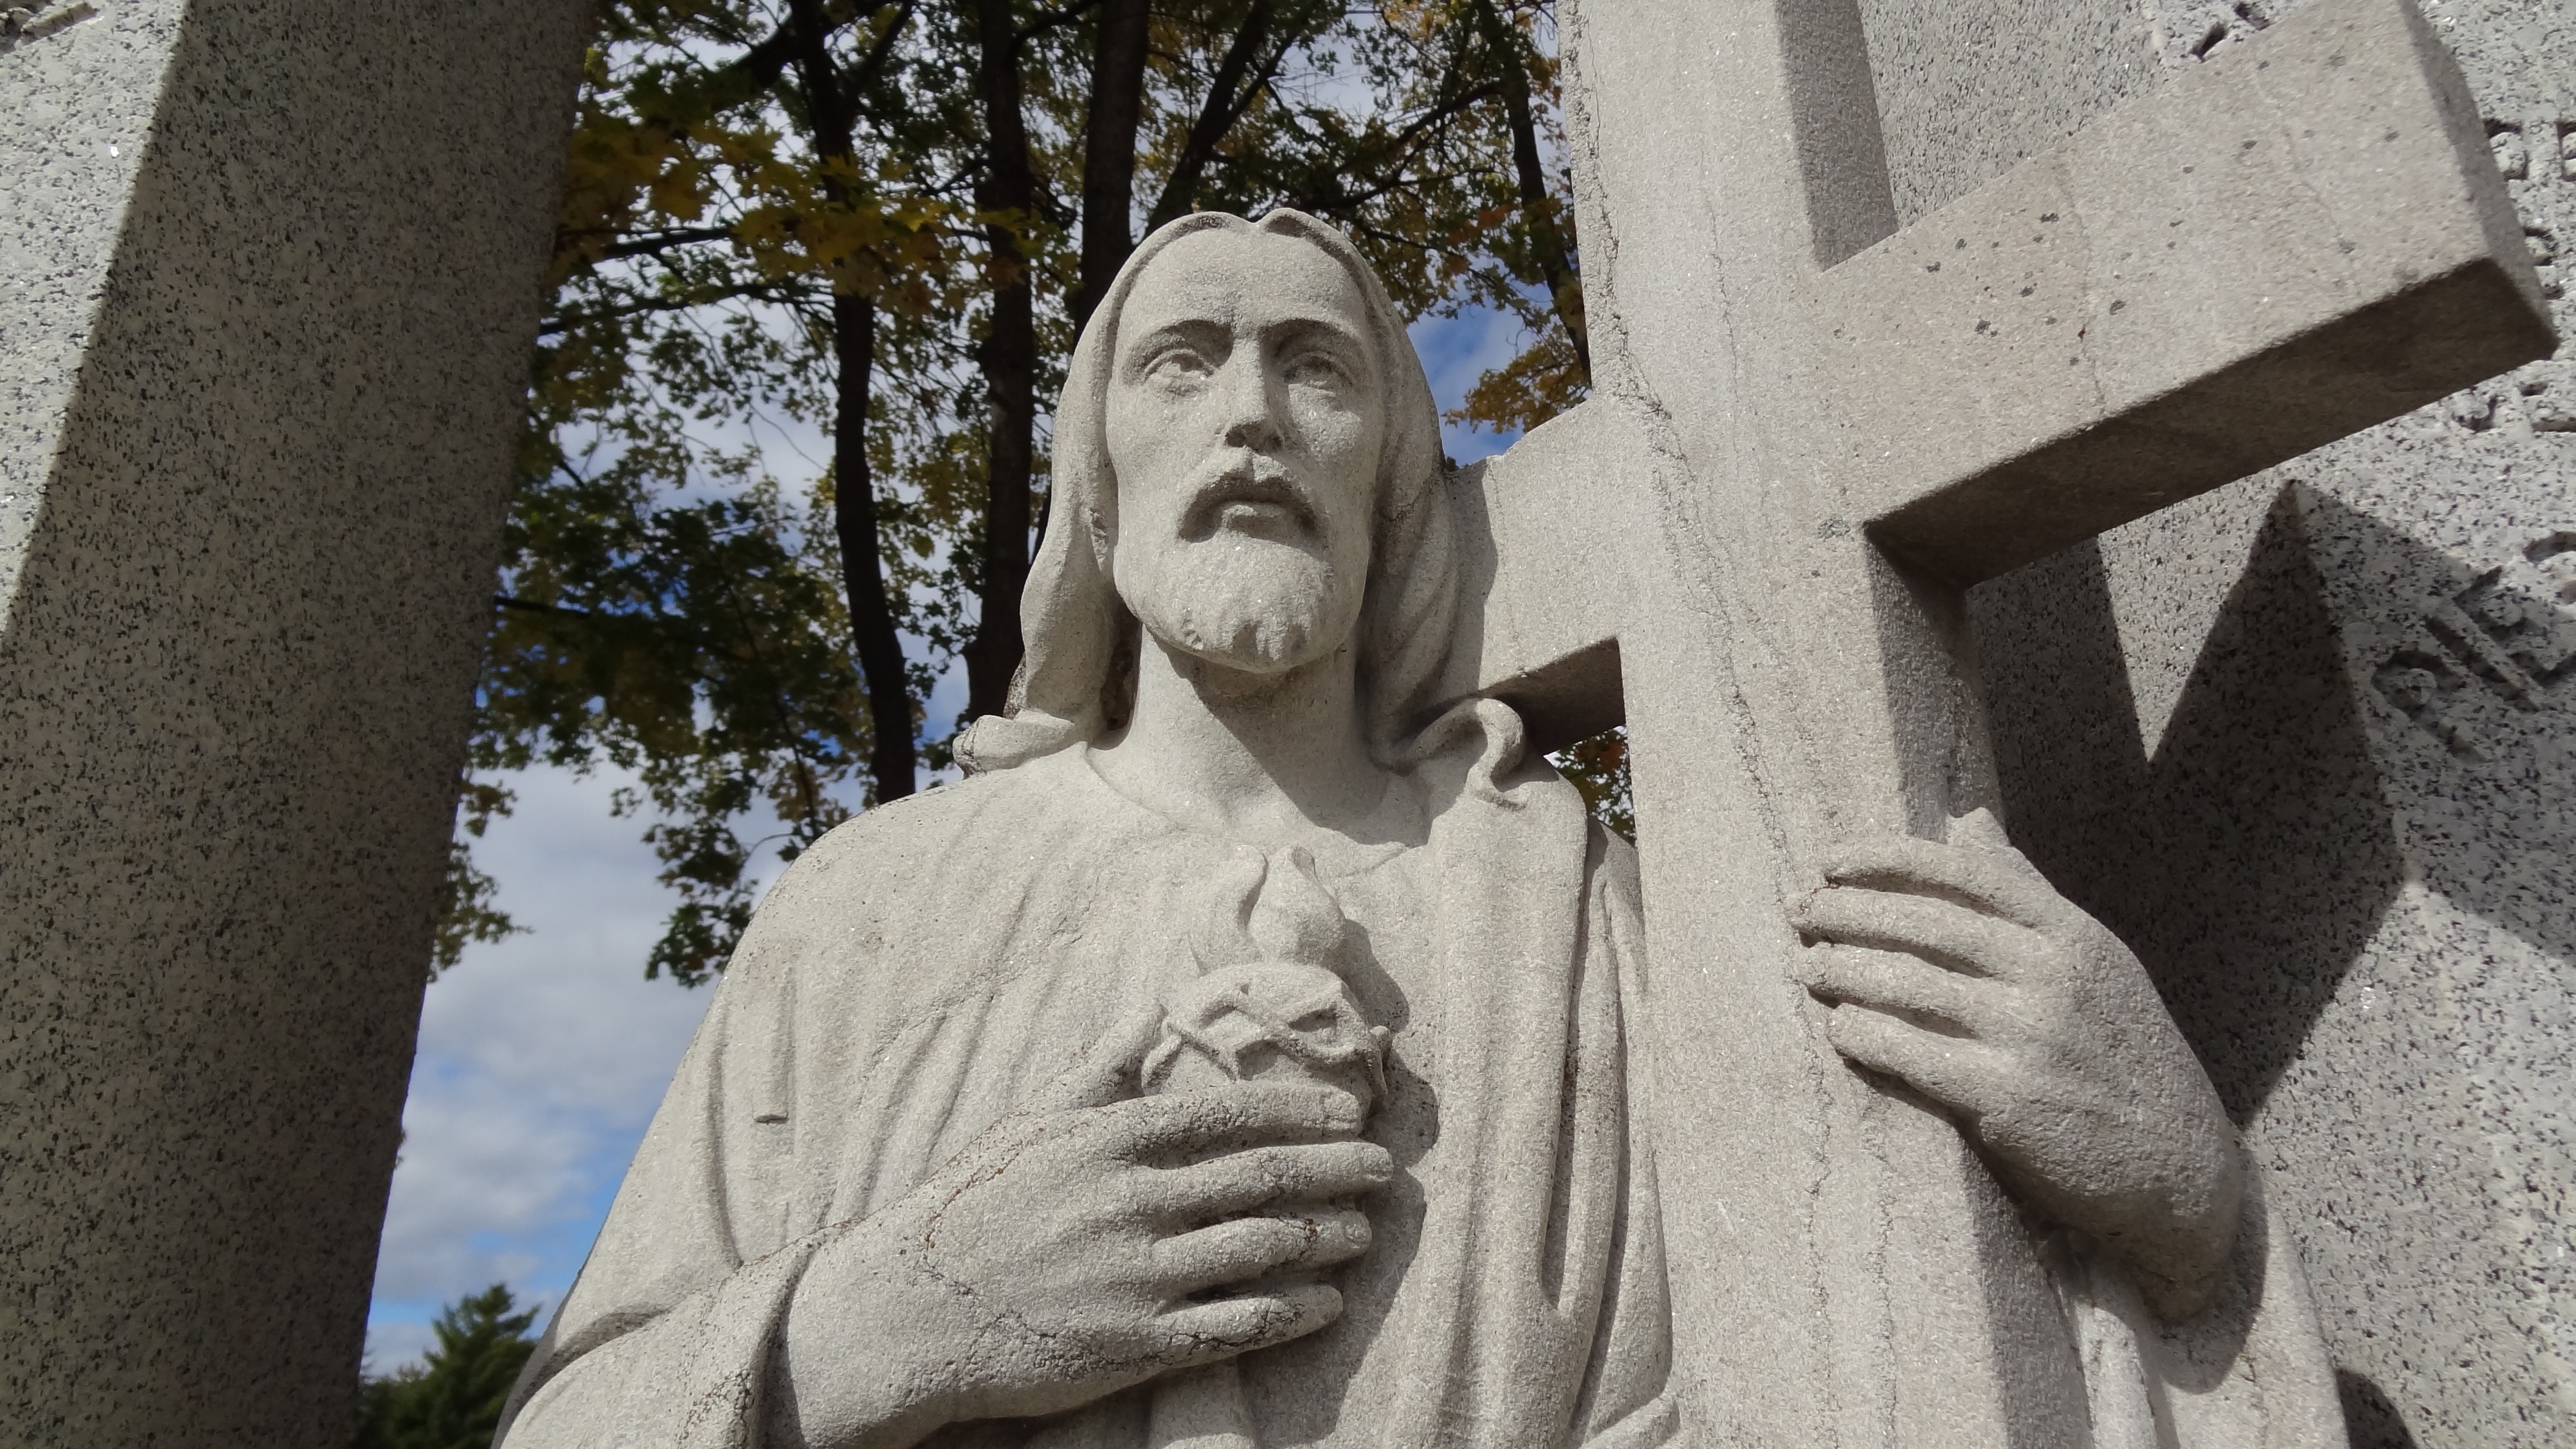
monument, statue, symbol, cross, sculpture, graveyard, art, temple, jesus, human positions